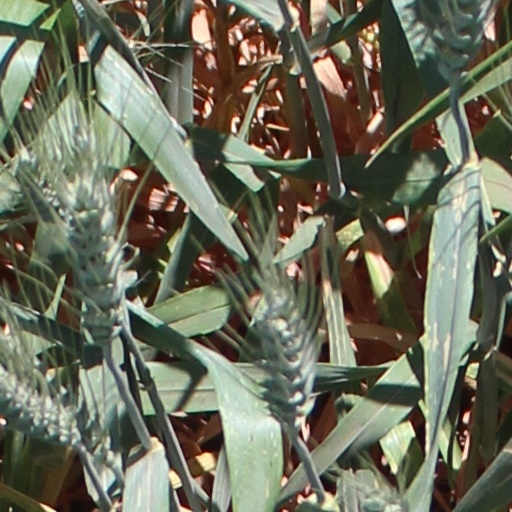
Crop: wheat